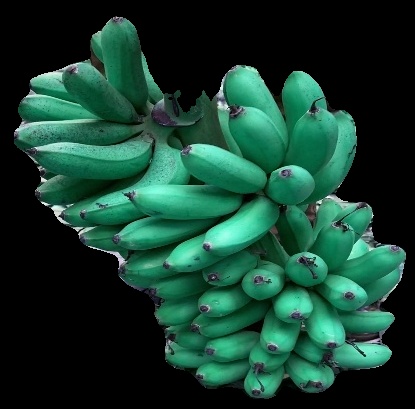
Variety: rasbale
Grade: grade1